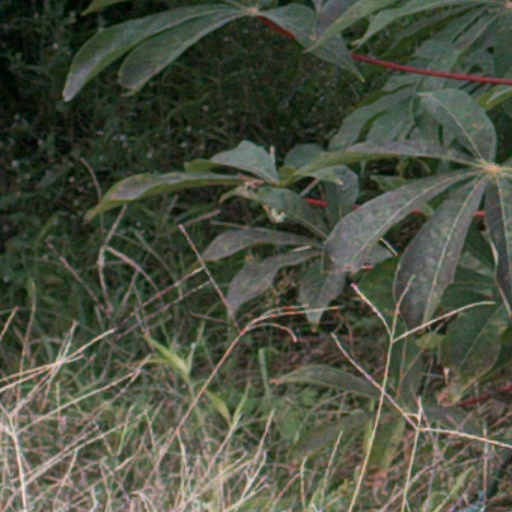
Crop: cassava